Z (EP)

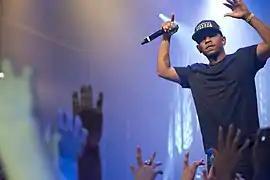
Kendrick Lamar features on "Babylon", an "alt-R&B" song

The album opens with "U R", a "slow-moving, emotional track" that was produced by rapper Mac Miller. It is a "disorienting" song that is built over a variety of instrumentals featuring "twangy guitar, subtle synthesizers, echoing vocals, delicate piano chords, and futuristic sound effects." The musical style then moves into a more upbeat, energetic set of songs. "Child's Play" features rapper Chance the Rapper. It was produced by DAE ONE and XXYYXX, and contains minimalist drums and synths. Its lyrics mention Nintendo and "Street Fighter".